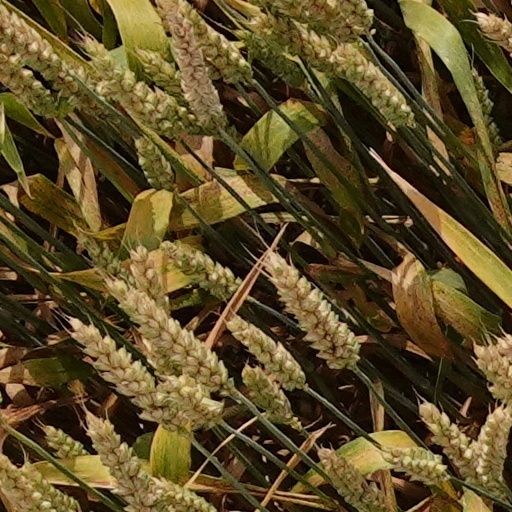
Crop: wheat